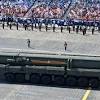
Label: Air Defense